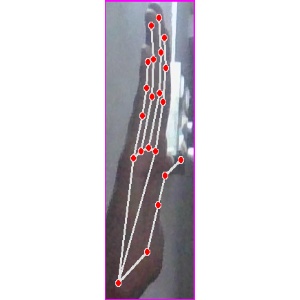
अक्षर: द